TNA Genesis (2009)

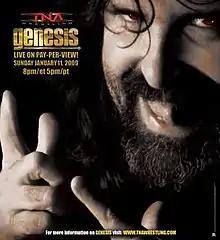
Promotional poster featuring Mick Foley

The 2009 Genesis was a professional wrestling pay-per-view (PPV) event produced by Total Nonstop Action Wrestling (TNA), which took place on January 11, 2009, at the Bojangles' Coliseum in Charlotte, North Carolina. It was originally scheduled to take place on November 9, 2008, at the Impact! Zone in Orlando, Florida, however, TNA moved Turning Point to that date instead. It was the fourth event under the Genesis chronology.